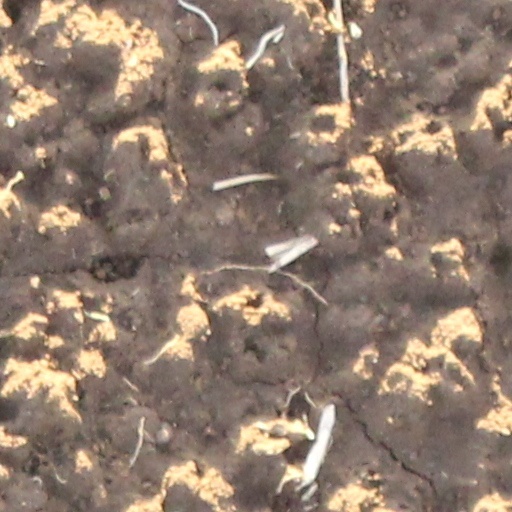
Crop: wheat